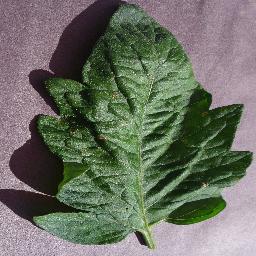
Label: Tomato___Target_Spot